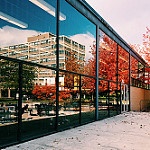
Label: buildings